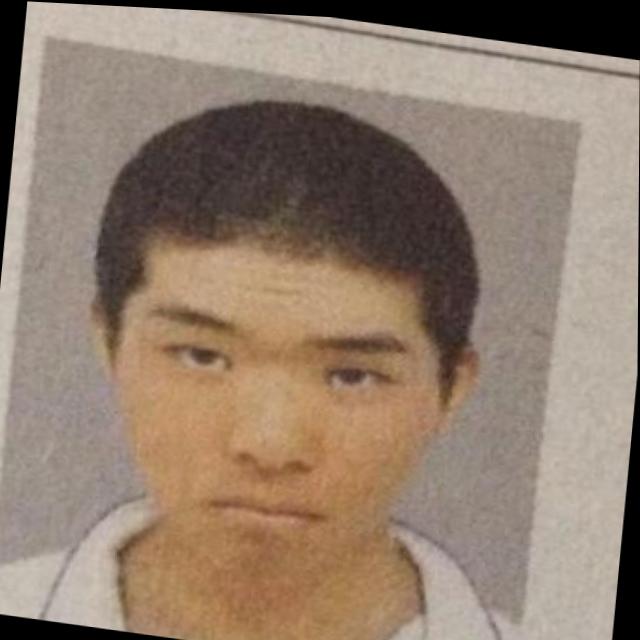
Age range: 13-20